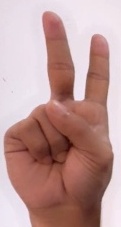
ASL sign: 2